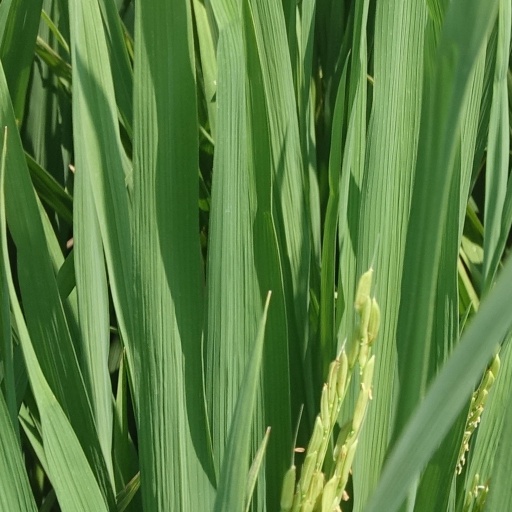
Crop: rice